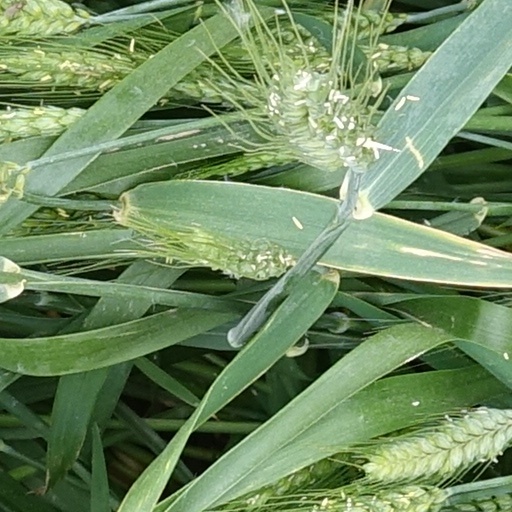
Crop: wheat